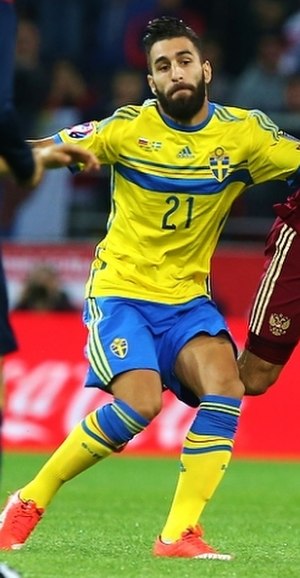
Jimmy Durmaz
Jakup Jimmy Durmaz, er en svensk fodboldspiller. Han spiller for Toulouse FC i Frankrigs Ligue 1, som han har været tilknyttet siden 2016. Tidligere har han repræsenteret blandt andet Malmö FF i sit hjemland samt græske Olympiakos.